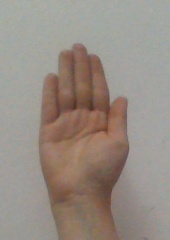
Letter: seen